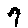
Label: 7